Jeremiah (Book of Mormon)

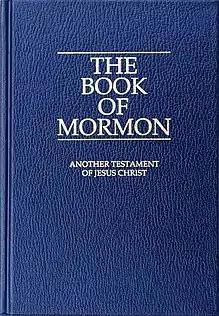
Book of Mormon, one of the Mormon scriptures, and also a source mentioning Jeremiah

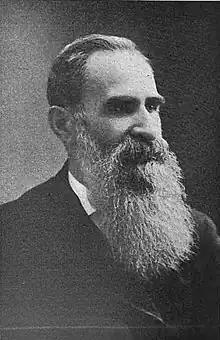
George Reynolds, one of the pioneers of the Book of Mormon research, in his work "A Dictionary of the Book of Mormon, Comprising Its Biographical, Geographical and Other Proper Names", suggested that the results of the work of Jeremiah and his companions were felt in both South and North America

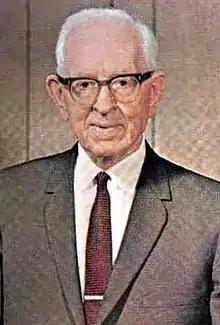
Joseph Fielding Smith, the 10th president of The Church of Jesus Christ of Latter Day Saints, analyzed certain doctrinal aspects of Jeremiah's mission, including the issue of his apostolic status

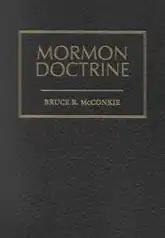
Cover of the second edition of "Mormon Doctrine", a controversial work by Bruce R. McConkie. In this publication, the ministry of Jeremiah is described as apostolic

Jeremiah (Deseret: 𐐖𐐇𐐡𐐀𐐣𐐌𐐂), in the beliefs of the Latter Day Saint movement (Mormons), was one of the Nephite disciples (apostles) called by Jesus Christ during his visit to the ancient American continent. Jeremiah's inclusion in the Nephite Quorum of the Twelve took place early. He taught a group of Nephites, conveying to them the content of the so-called sermon at the temple. He was baptized by Nephi, confirmed, and received the gift of the Holy Ghost. He underwent transfiguration, which was to be one of the signs of the ministry to which he was called among the Nephites. He began his missionary work while Christ was still on the American continent and achieved great success. The circumstances of his death are uncertain. Along with his companions, he is the subject of discussions among Mormon theologians. His status as an apostle, the matter of his rebaptism, and his direct prayer to Christ are of particular interest. He is used by apologists of this religious tradition and also appears in publications critical of the Book of Mormon. The name Jeremiah is given to children in Latter Day Saint families, including among Māori Mormons.